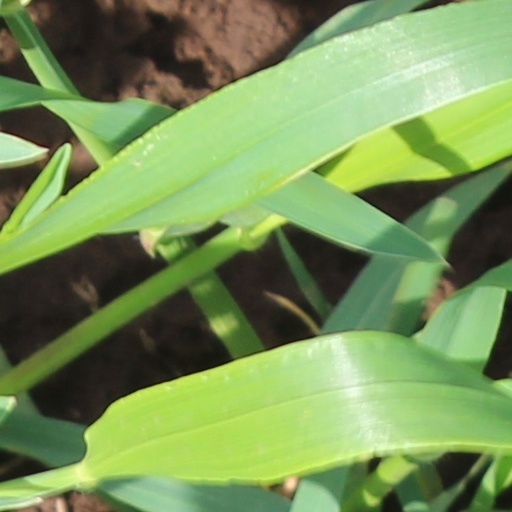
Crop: wheat